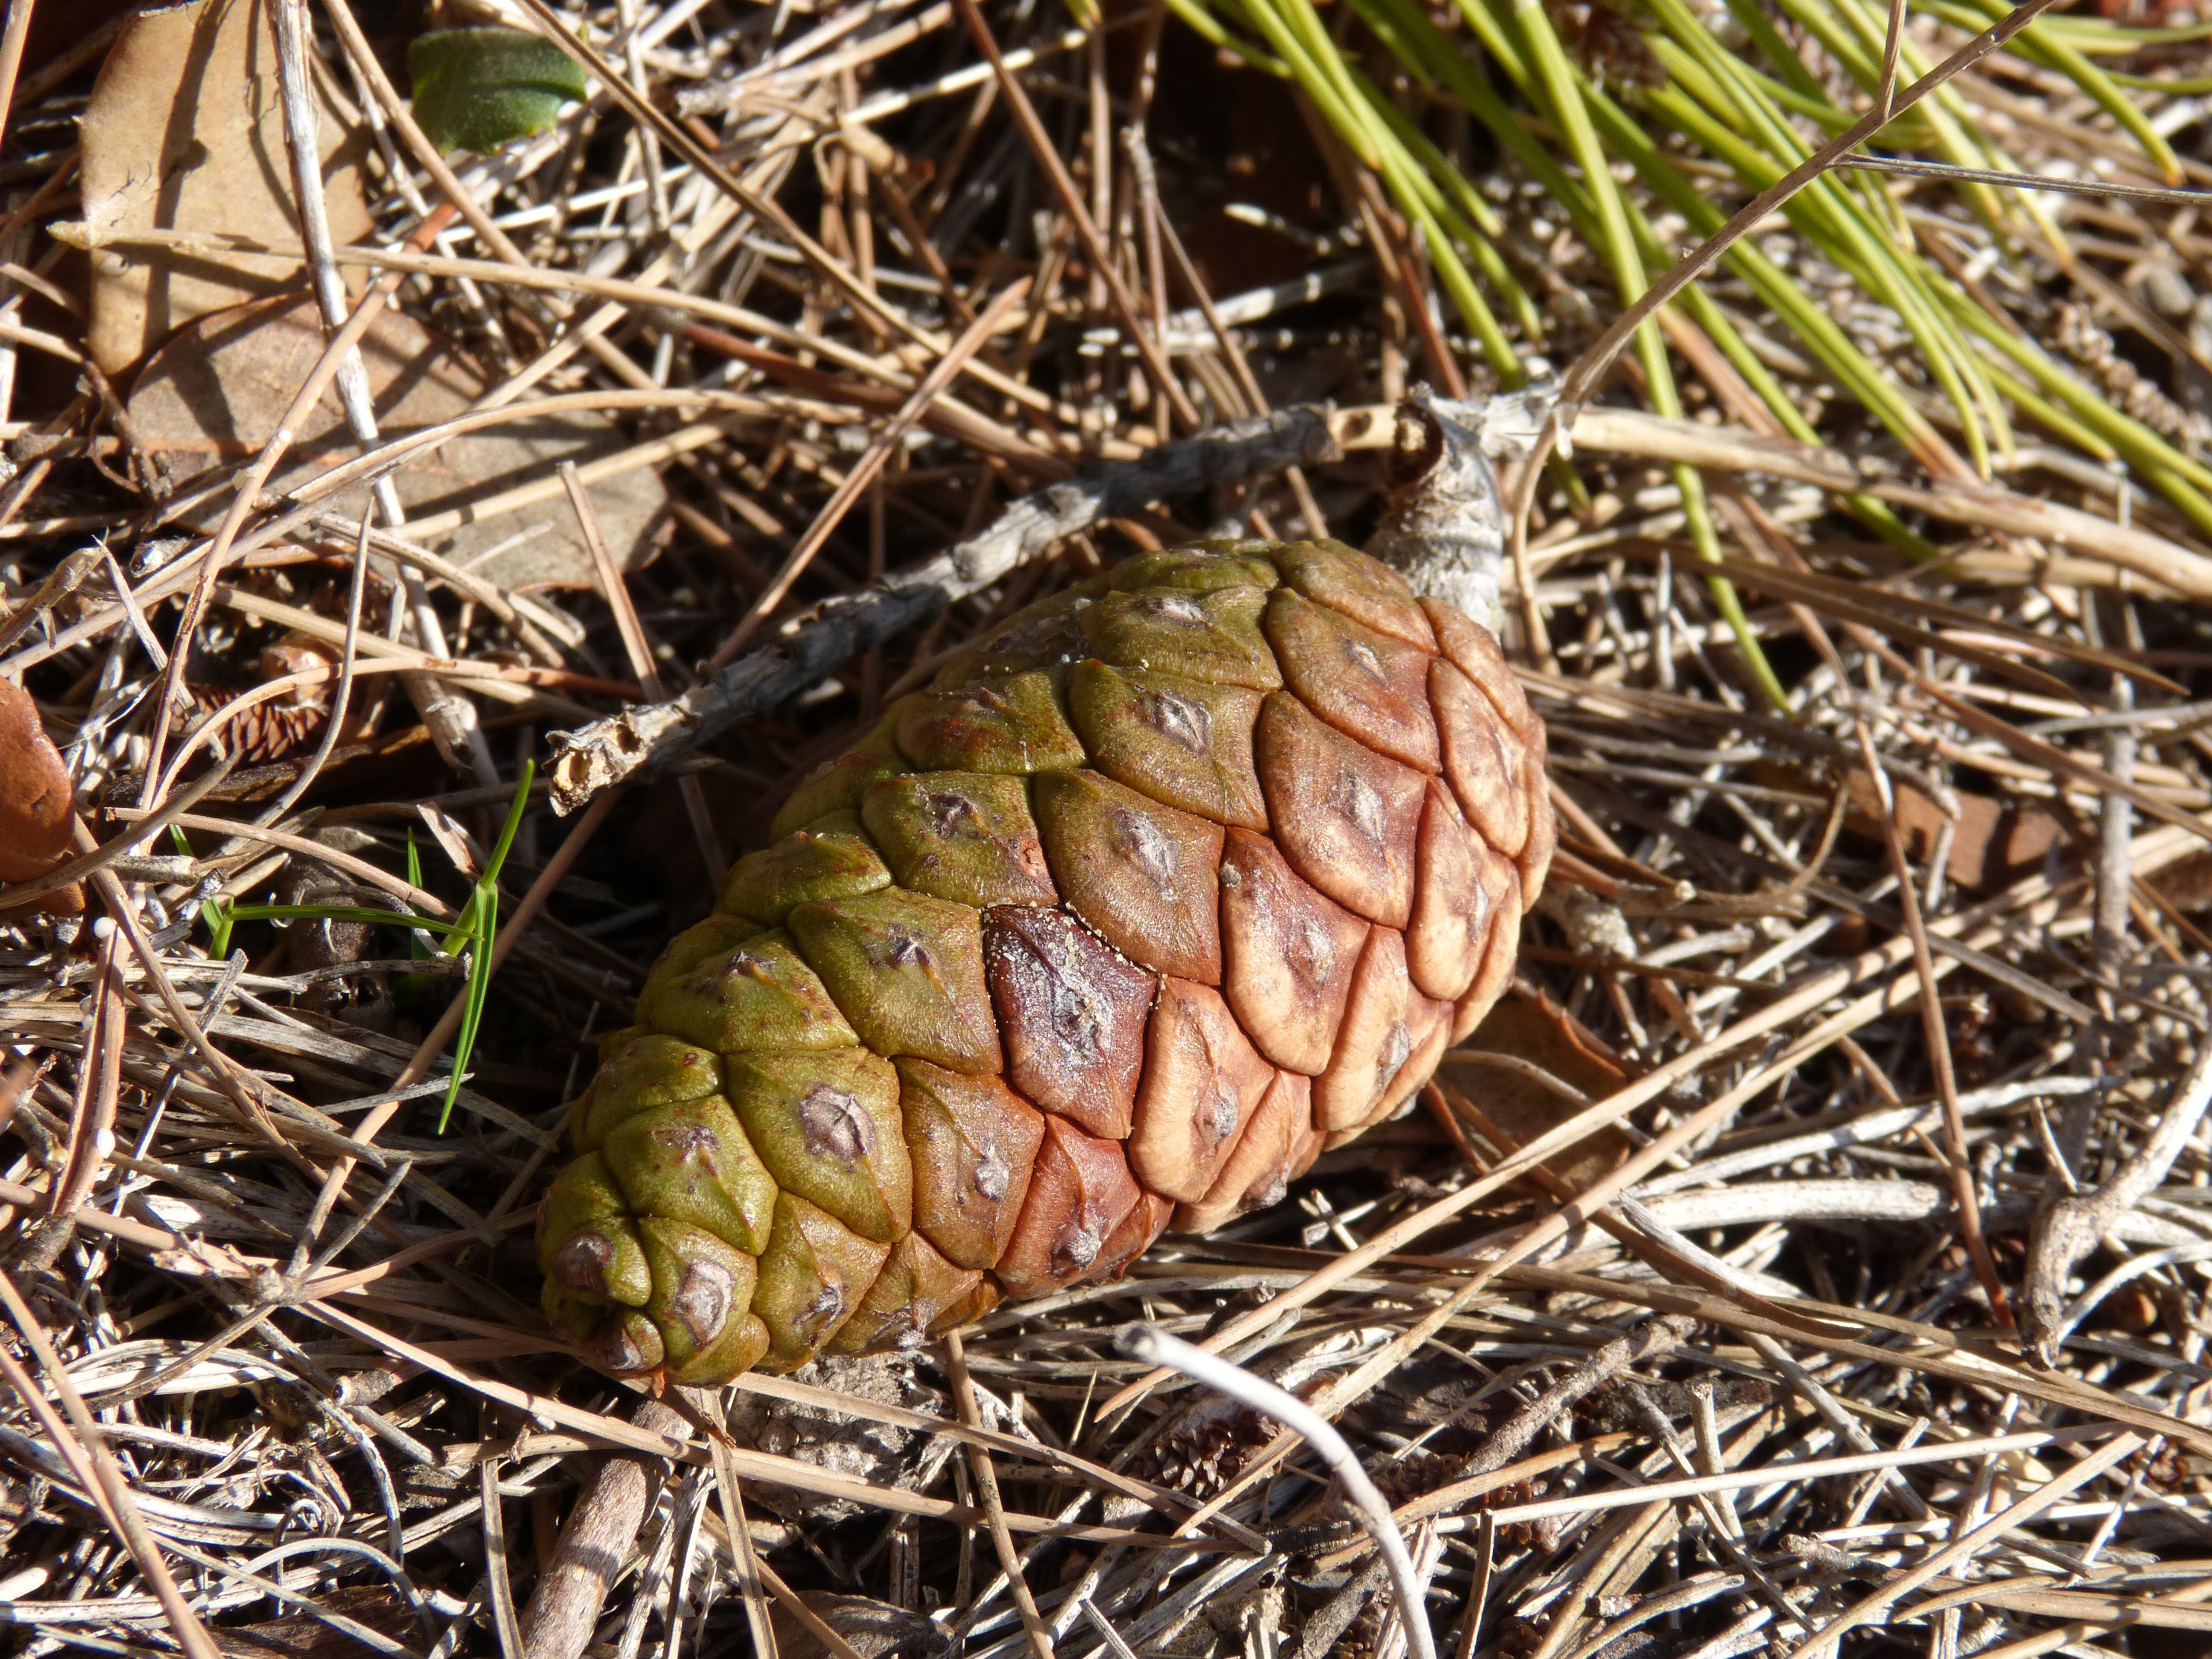
tree, forest, grass, branch, plant, leaf, flower, pine, wildlife, produce, botany, reptile, flora, fauna, pineapple, macro photography, pinnace, maturation, grass family, land plant